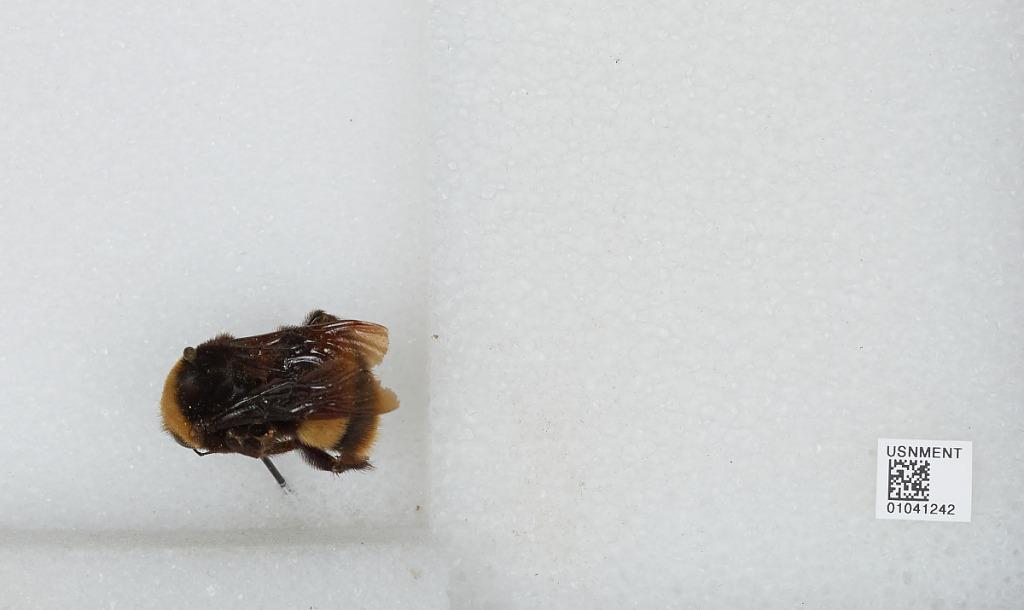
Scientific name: Bombus sp.